Margarita Louis-Dreyfus

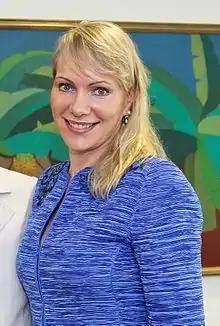
Louis-Dreyfus in 2011

Margarita Louis-Dreyfus (née Bogdanova; born 1 July 1962) is a Russian-born Swiss billionaire businesswoman, chairperson of the Louis-Dreyfus Group.